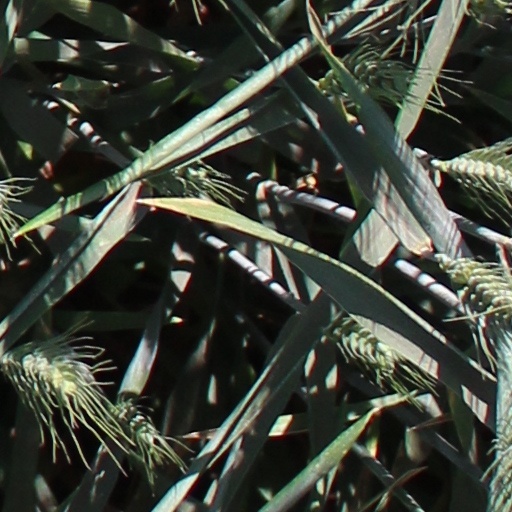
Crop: wheat